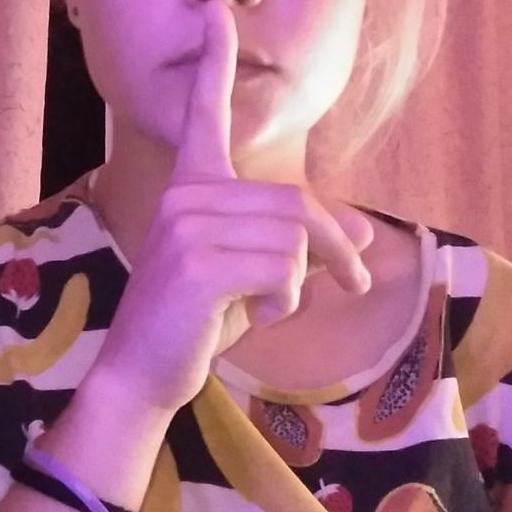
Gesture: mute